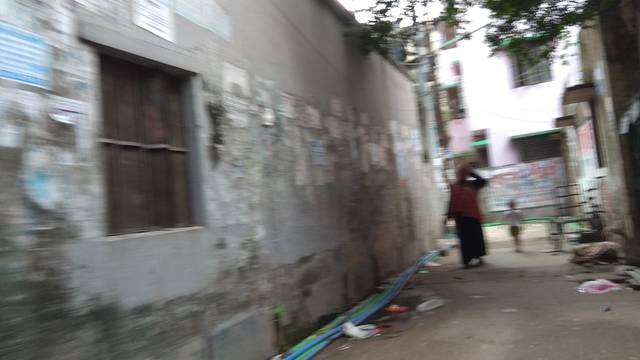
Region: Bangladesh
Coordinates: 23.796, 90.386